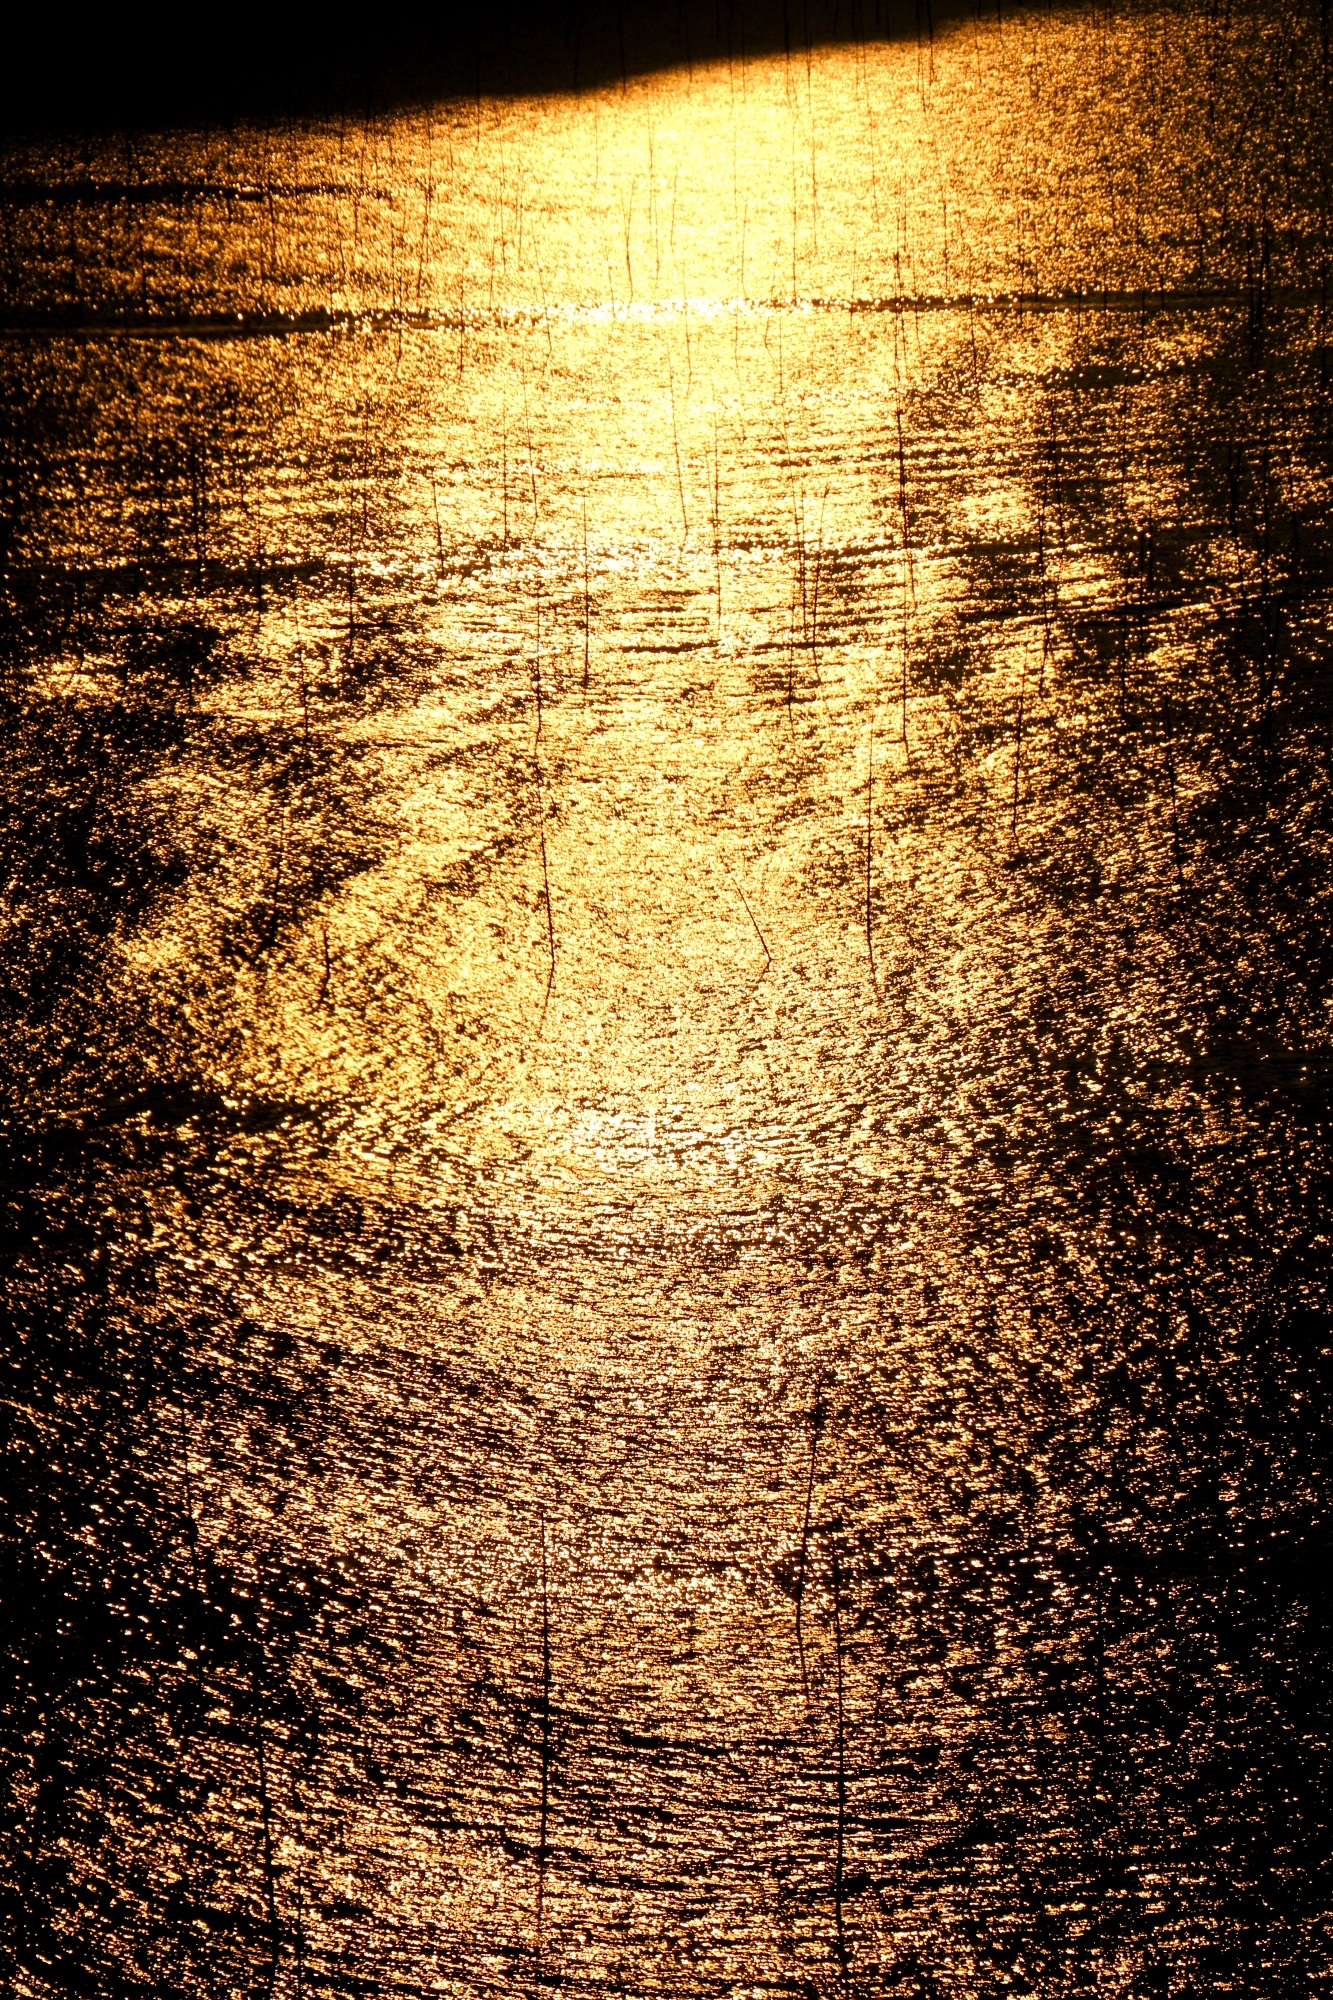
sea, water, silhouette, light, wood, sunset, sunlight, texture, leaf, wall, line, reflection, color, shadow, soil, glow, darkness, tourism, surface, still, shape, natural landscape